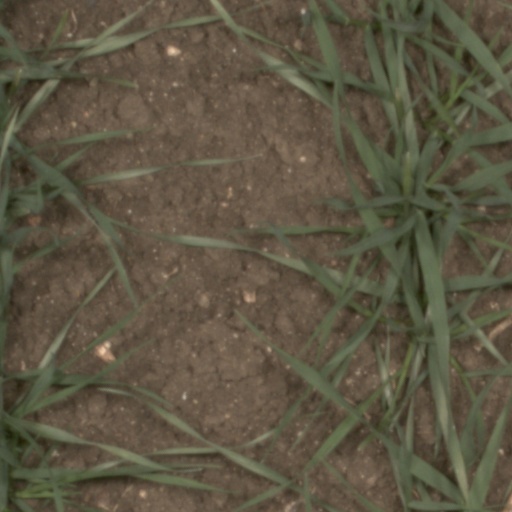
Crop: wheat